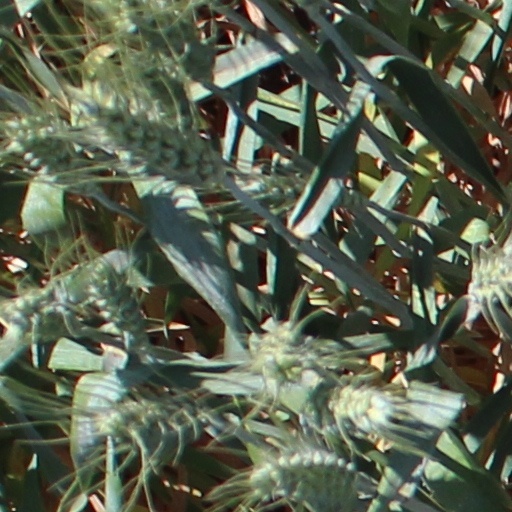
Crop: wheat